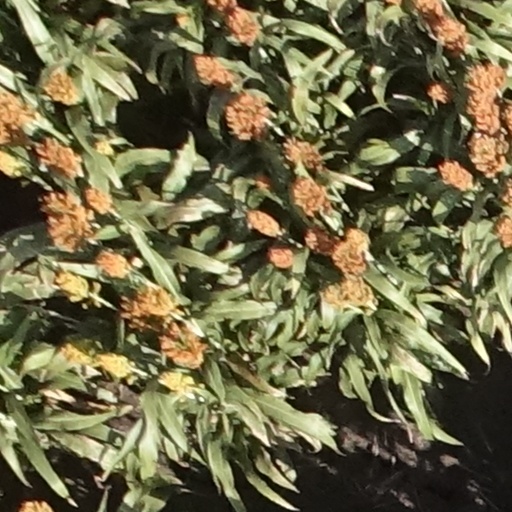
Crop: sorghum